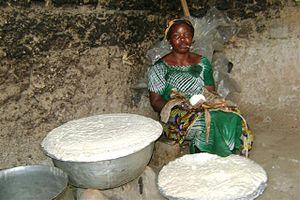
Le kenkey est un plat à base de maïs fermenté consommé au Ghana, en particulier par les populations Ga qui l'appellent komi et les Fante qui le nomment dokono.